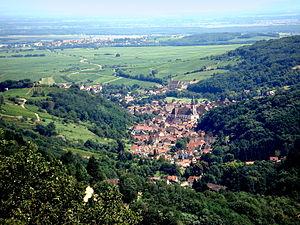
Andlau est une commune française viticole située dans le département du Bas-Rhin, en région Grand Est.